Frames - Portuguese Film Festival

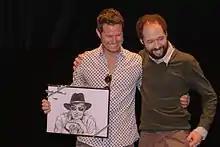
Ricardo Trêpa, actor and grandson of Manoel de Oliveira, the world renowned Portuguese director, was present in the edition of 2016

"What is memory? What does the act of remembering entail? How do we relate to our past in individual and collective ways?" Under "Memory", several topics were addressed such as the feminist presence within Portuguese cinema, the politics of colonialism, the AIDS epidemic, and also the 40 year anniversary of the Portuguese revolution (which meant the end of the 48 year-long-dictatorship in Portugal) were subjects addressed by the films presented.